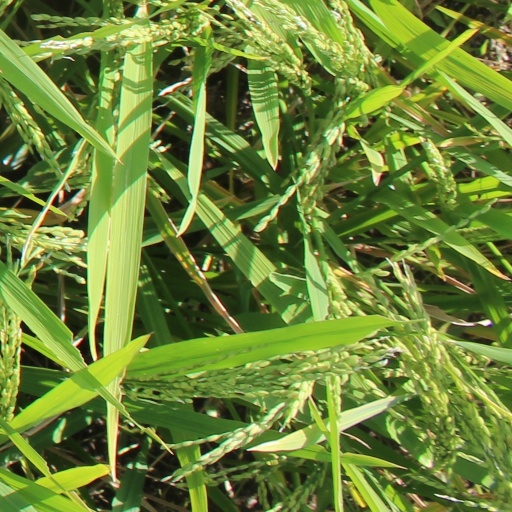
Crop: rice